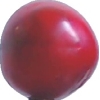
Label: cherry_wax_red